Kyle Hart

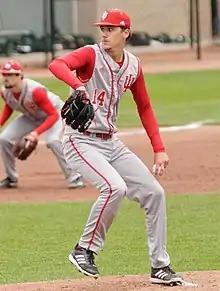
Hart at Indiana in 2016

Kyle Patrick Hart (born November 23, 1992) is an American professional baseball pitcher for the San Diego Padres of Major League Baseball (MLB). He has previously played in MLB for the Boston Red Sox and in the KBO League for the NC Dinos. Listed at and , he both throws and bats left-handed.